Claude Rains

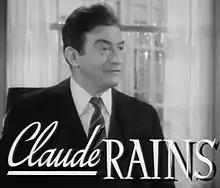
Rains in "Now, Voyager" (1942)

William Claude Rains (10 November 188930 May 1967) was a British and American actor whose career spanned almost seven decades. He was the recipient of numerous accolades, including four Academy Award nominations for Best Supporting Actor, and is considered one of the screen's great character stars who played cultured villains during the Golden Age of Hollywood.